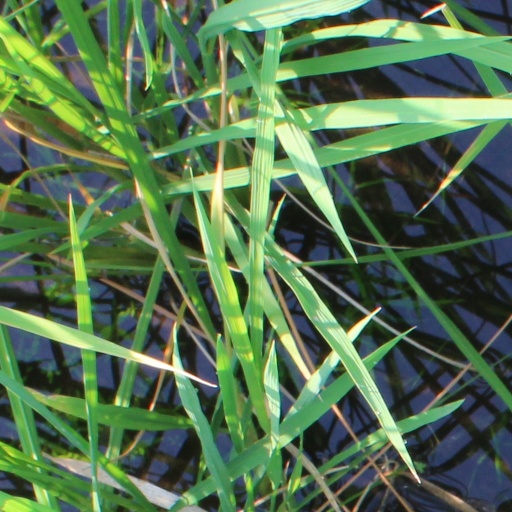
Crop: rice